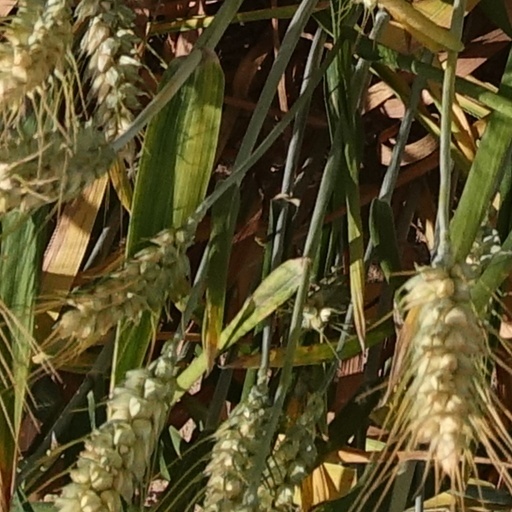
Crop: wheat